Wales (Dinwiddie County, Virginia)

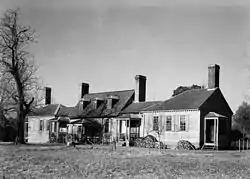
Historic image of Wales

Wales is a historic house and site in Dinwiddie County, Virginia. It was built in 1730 by Captain Howell Briggs of the Virginia Militia on a tract of land a few miles west of Petersburg, Virginia, in what was then Prince George County. Dinwiddie County was formed from Prince George in 1752. Briggs is said to have named his plantation "Wales" after the Prince of Wales.